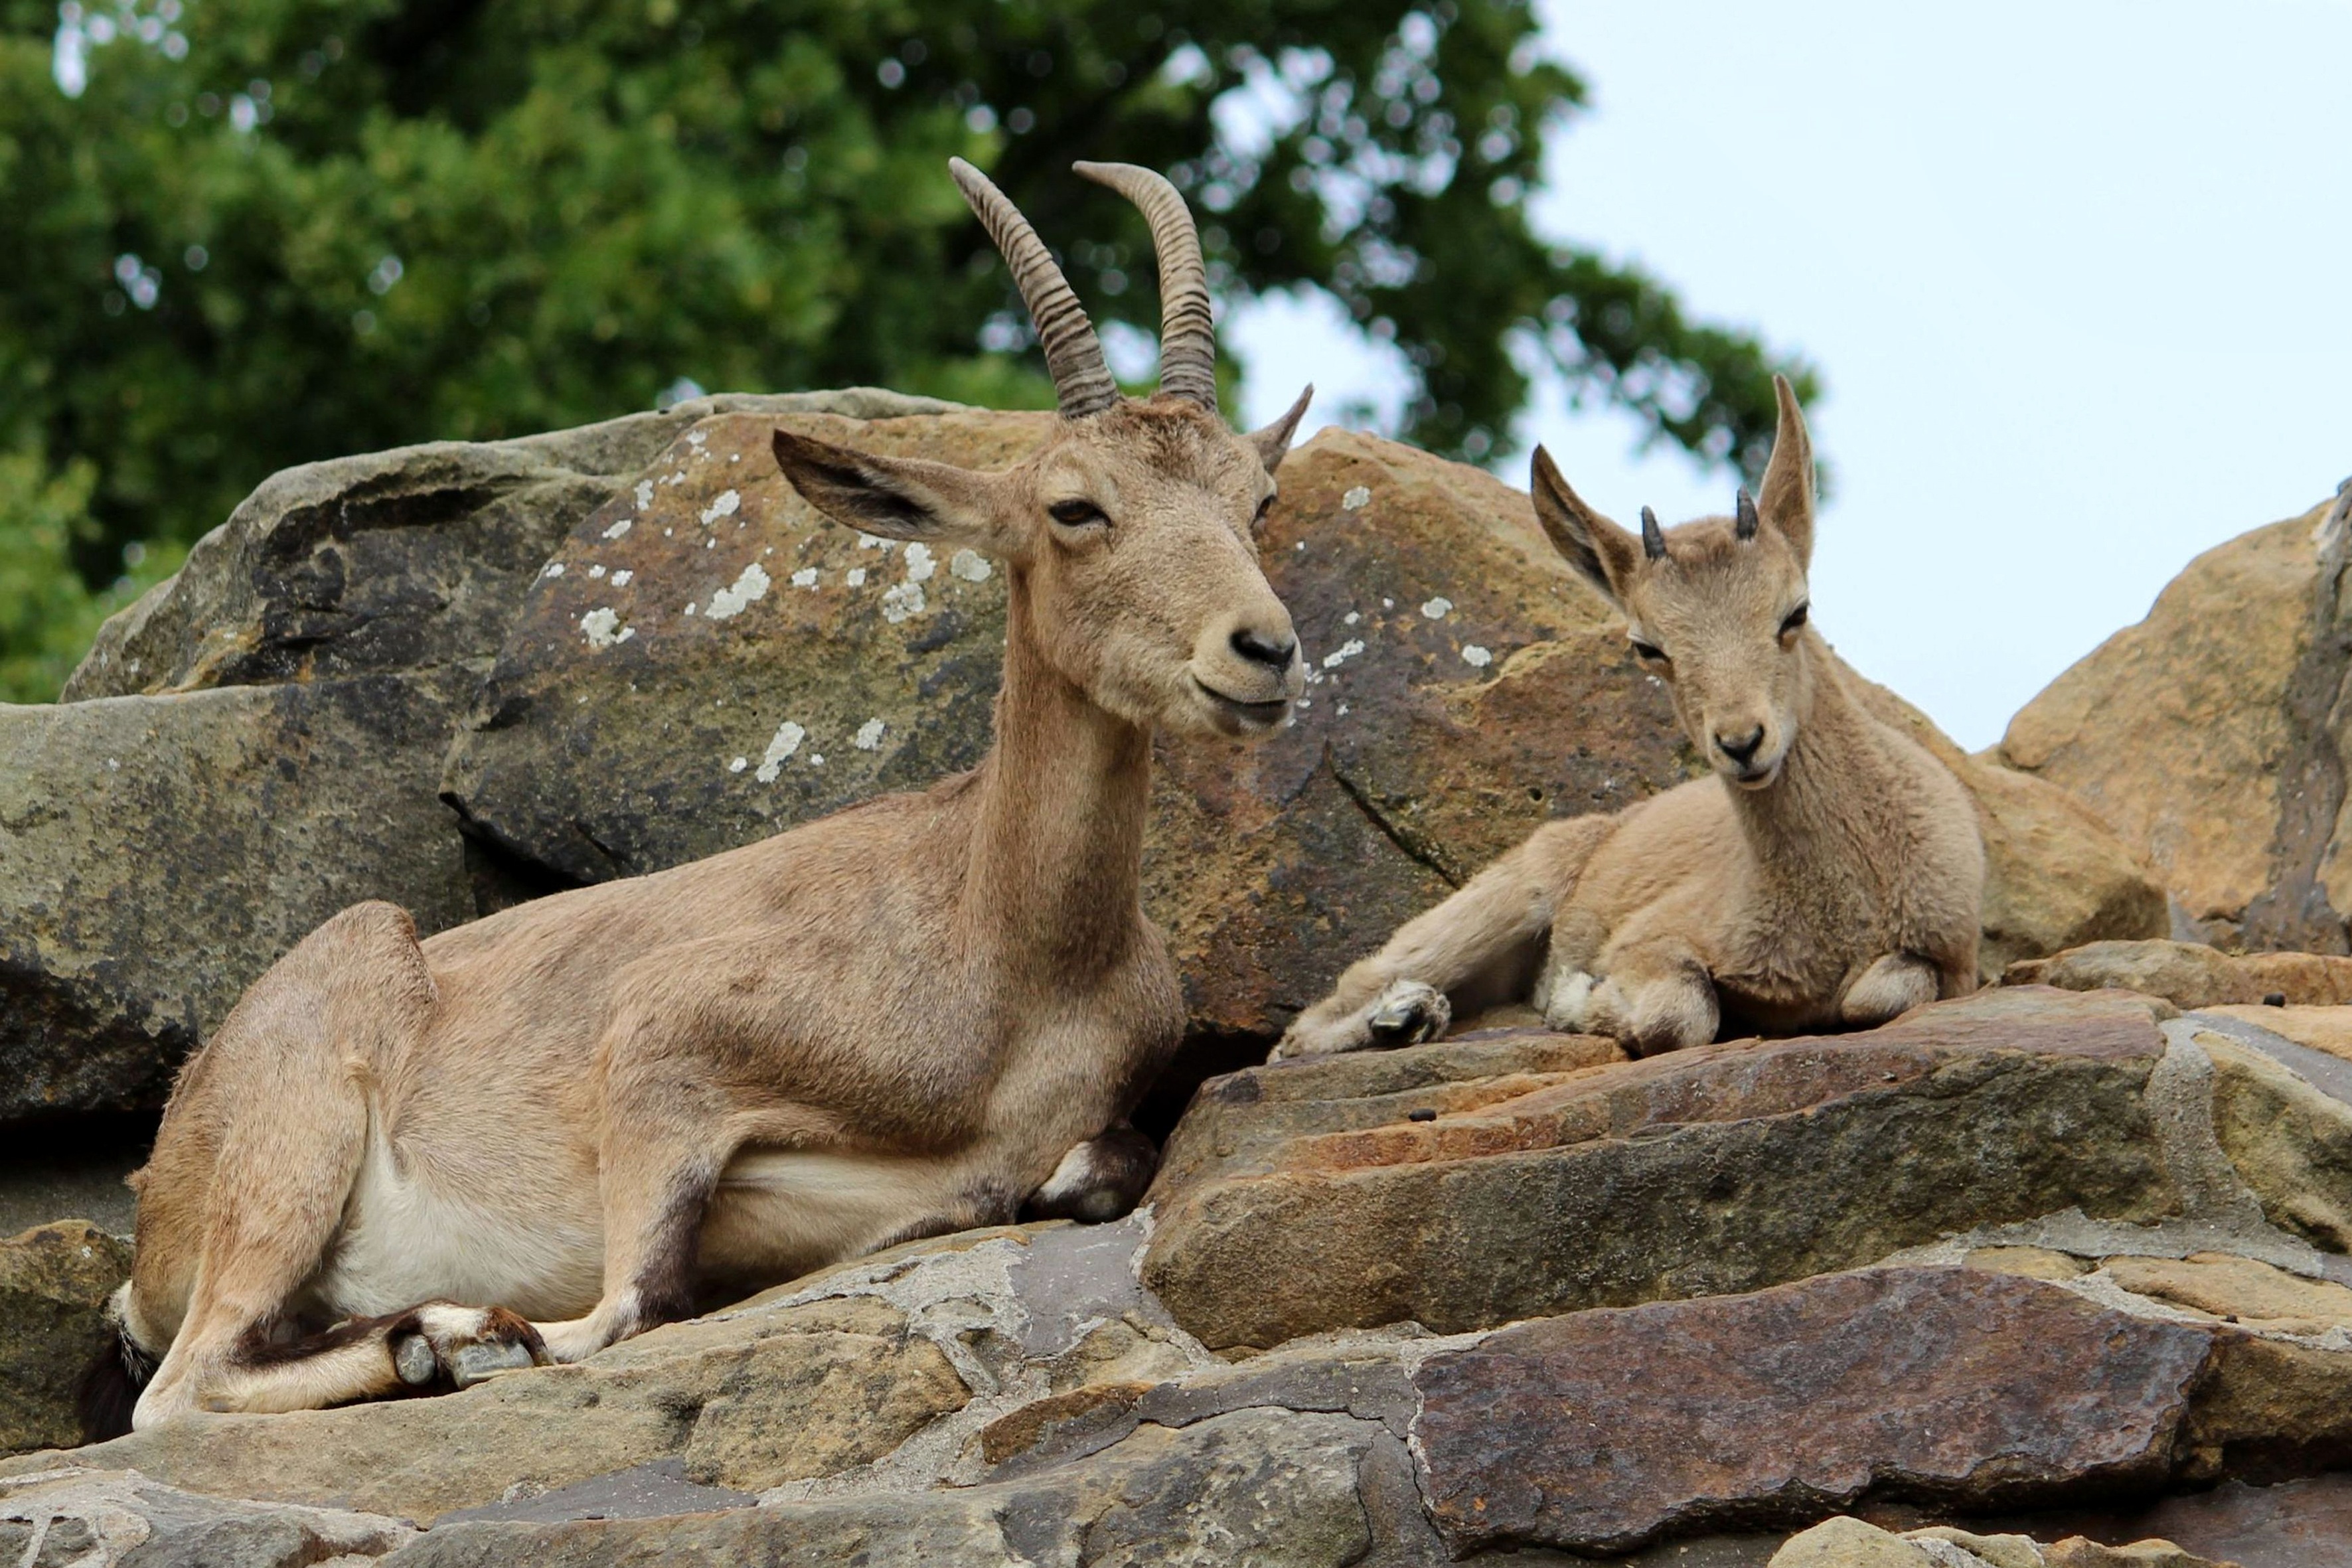
rock, animal, wildlife, zoo, mammal, fauna, kangaroo, mountain goat, vertebrate, marsupial, horns, macropodidae